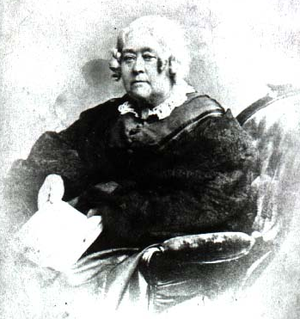
Elizabeth Palmer Peabody, née le 16 mai 1804 et décédée le 3 janvier 1894, est une éducatrice américaine qui a ouvert la première école maternelle de langue anglaise aux États-Unis. Elle est aussi la traductrice de la première version anglaise d'une écriture sainte bouddhiste publiée en 1844.